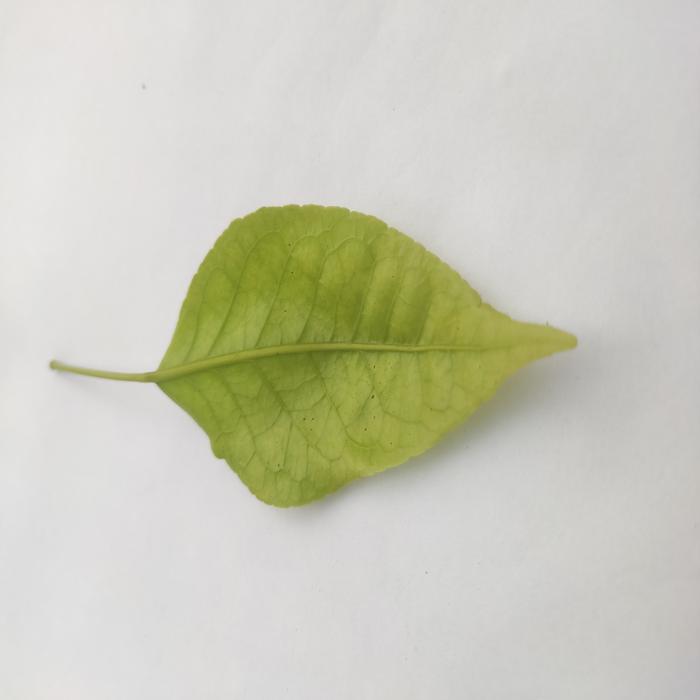
Crop: Aegle Marmelos
Leaf condition: Cercospora_Leaf